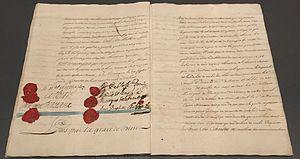
Traité de paix entre la France et l'Espagne. Nimègue, 17 septembre 1678.
Les traités de Nimègue sont au nombre de sept. Cinq ont été signés par la France : quatre traités de paix et un traité de commerce et de navigation marquant la fin de la guerre de Hollande. Les dates indiquées sont celles qui apparaissent dans le corps des traités et non celles de la ratification la plus tardive. Ils ont été signés entre d'une part le royaume de France et d'autre part respectivement les Provinces-Unies : un traité de paix et un traité de commerce et de navigation ; l'Espagne, un traité de paix ; le Saint-Empire un traité de paix en latin ; un traité de paix avec le prince-évêque de Munster et Paderborn. S'ajoutent :